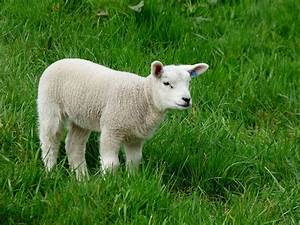
Label: sheep